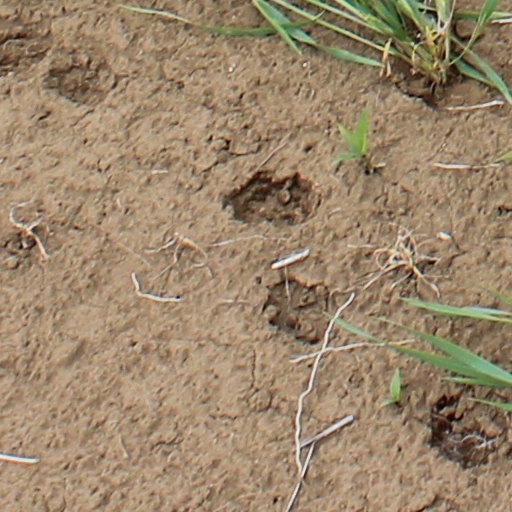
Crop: wheat